Sudan

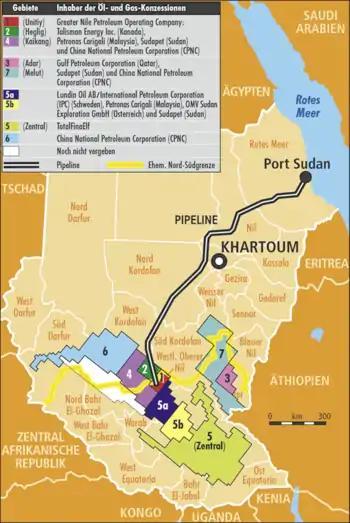
Oil and gas concessions in Sudan – 2004

Sudan is situated in North Africa, with an coastline bordering the Red Sea. It has land borders with Egypt, Eritrea, Ethiopia, South Sudan, the Central African Republic, Chad, and Libya. With an area of , it is the third-largest country on the continent (after Algeria and Democratic Republic of the Congo) and the fifteenth-largest in the world.